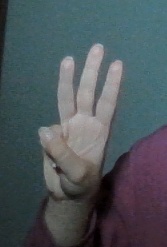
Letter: thaa